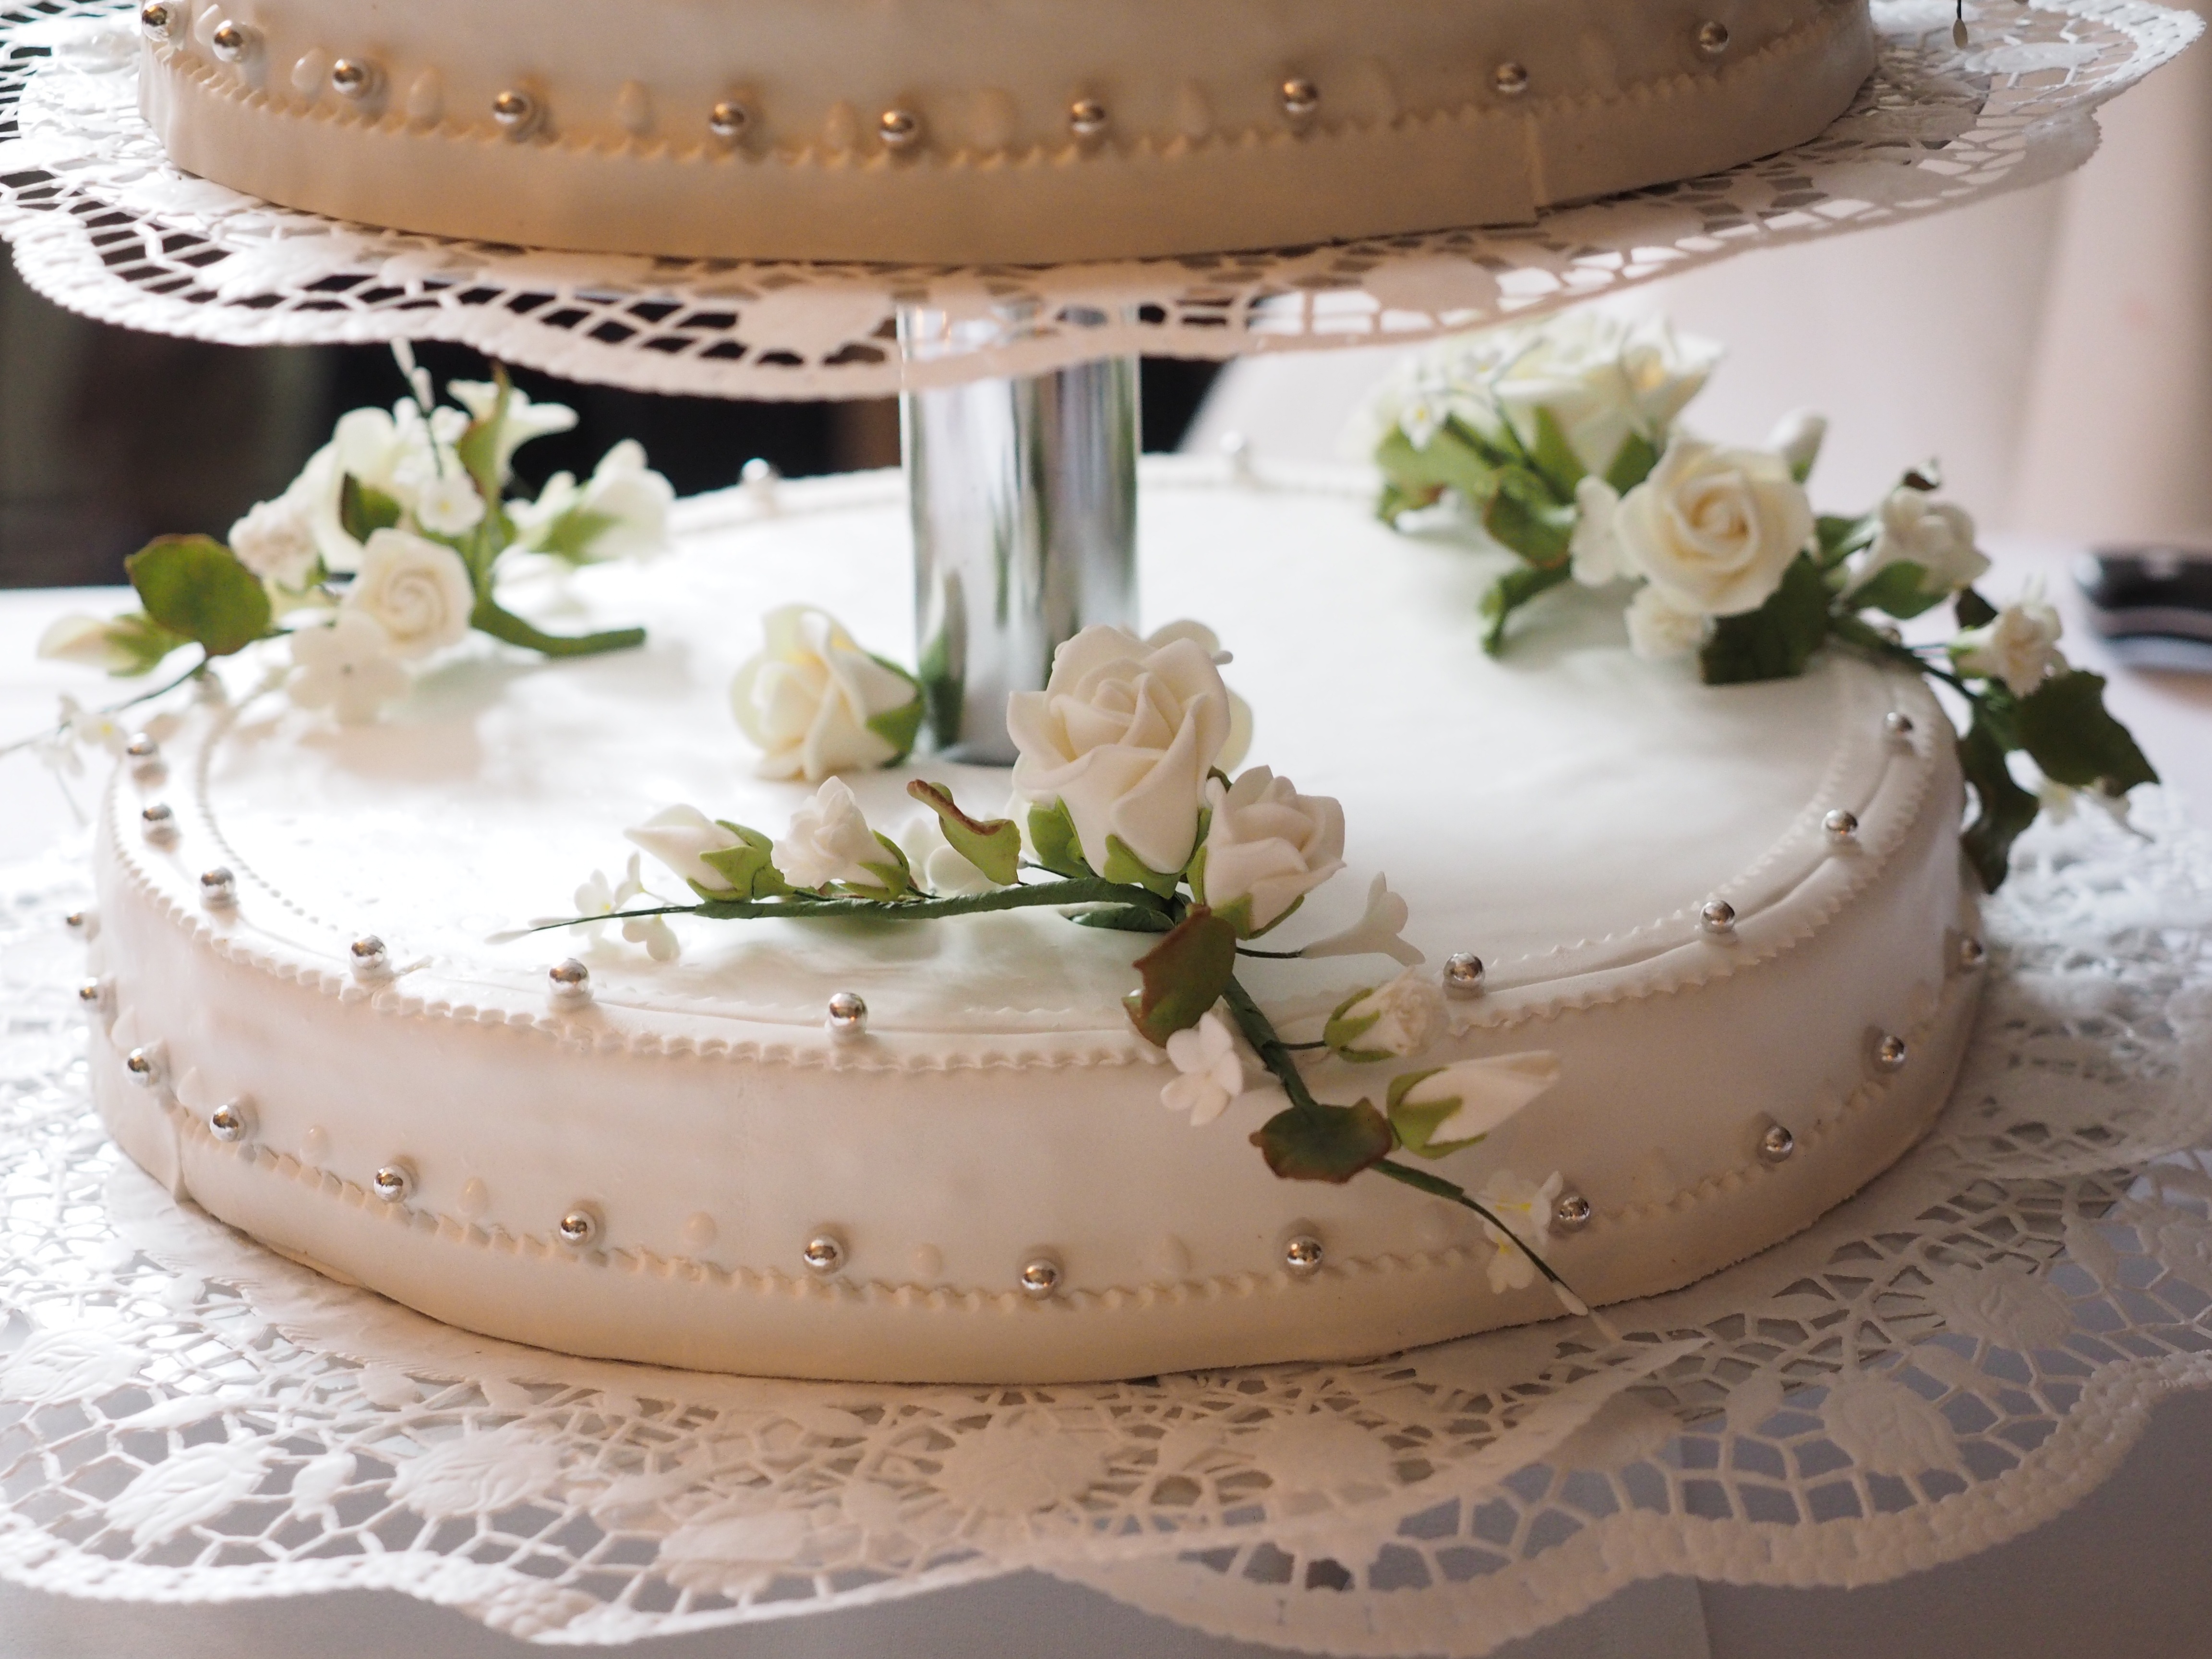
sweet, food, produce, dessert, marriage, delicious, cake, birthday cake, icing, baked goods, wedding cake, torte, dishware, buttercream, cake decorating, pavlova, cream pie, wedding ceremony supply